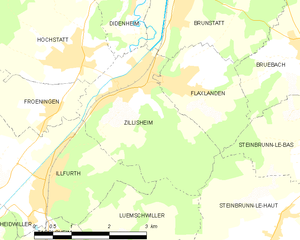
Carte des communes françaises